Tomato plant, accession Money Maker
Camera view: bottom (45 deg); turntable rotation: 120 degrees
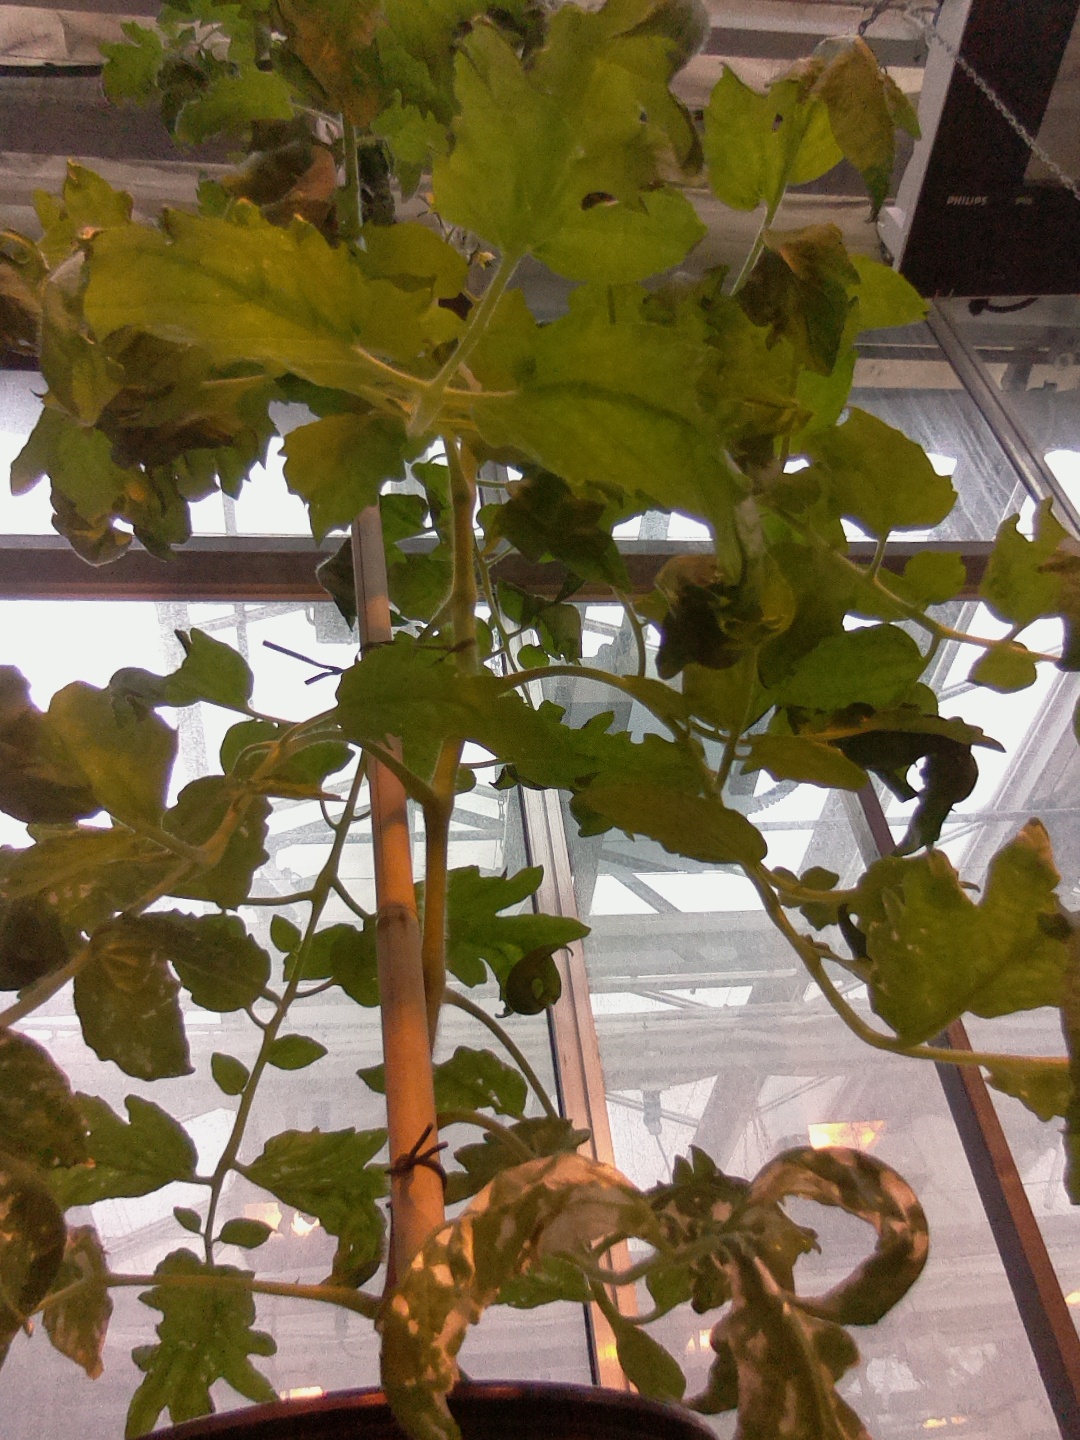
BBCH growth stage 62: 20%-30% of flowers open